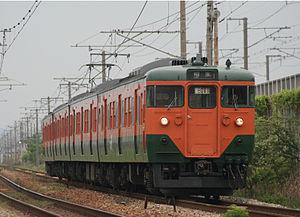
La ligne JR Kobe est une ligne de train japonaise exploitée par la West Japan Railway Company. Cette ligne reliant Osaka à Himeji constitue avec les lignes JR Kyoto et Biwako le service continu du réseau métropolitain de la zone de Kyoto, Osaka et Kobe. La Ligne JR Kobe est le surnom donné depuis 1988 à la section de la ligne Tōkaidō entre la gare d'Osaka et la gare de Kobe, ainsi qu'à la section de la ligne Sanyō entre la gare de Kobe et la gare de Himeji. Comme la société de transport Hankyu Corporation possède également une ligne de chemin de fer nommé ligne Kobe, afin d'éviter toute confusion, il a été rajouté à la ligne Kobe de la JR West, le terme devant le nom Kobe.